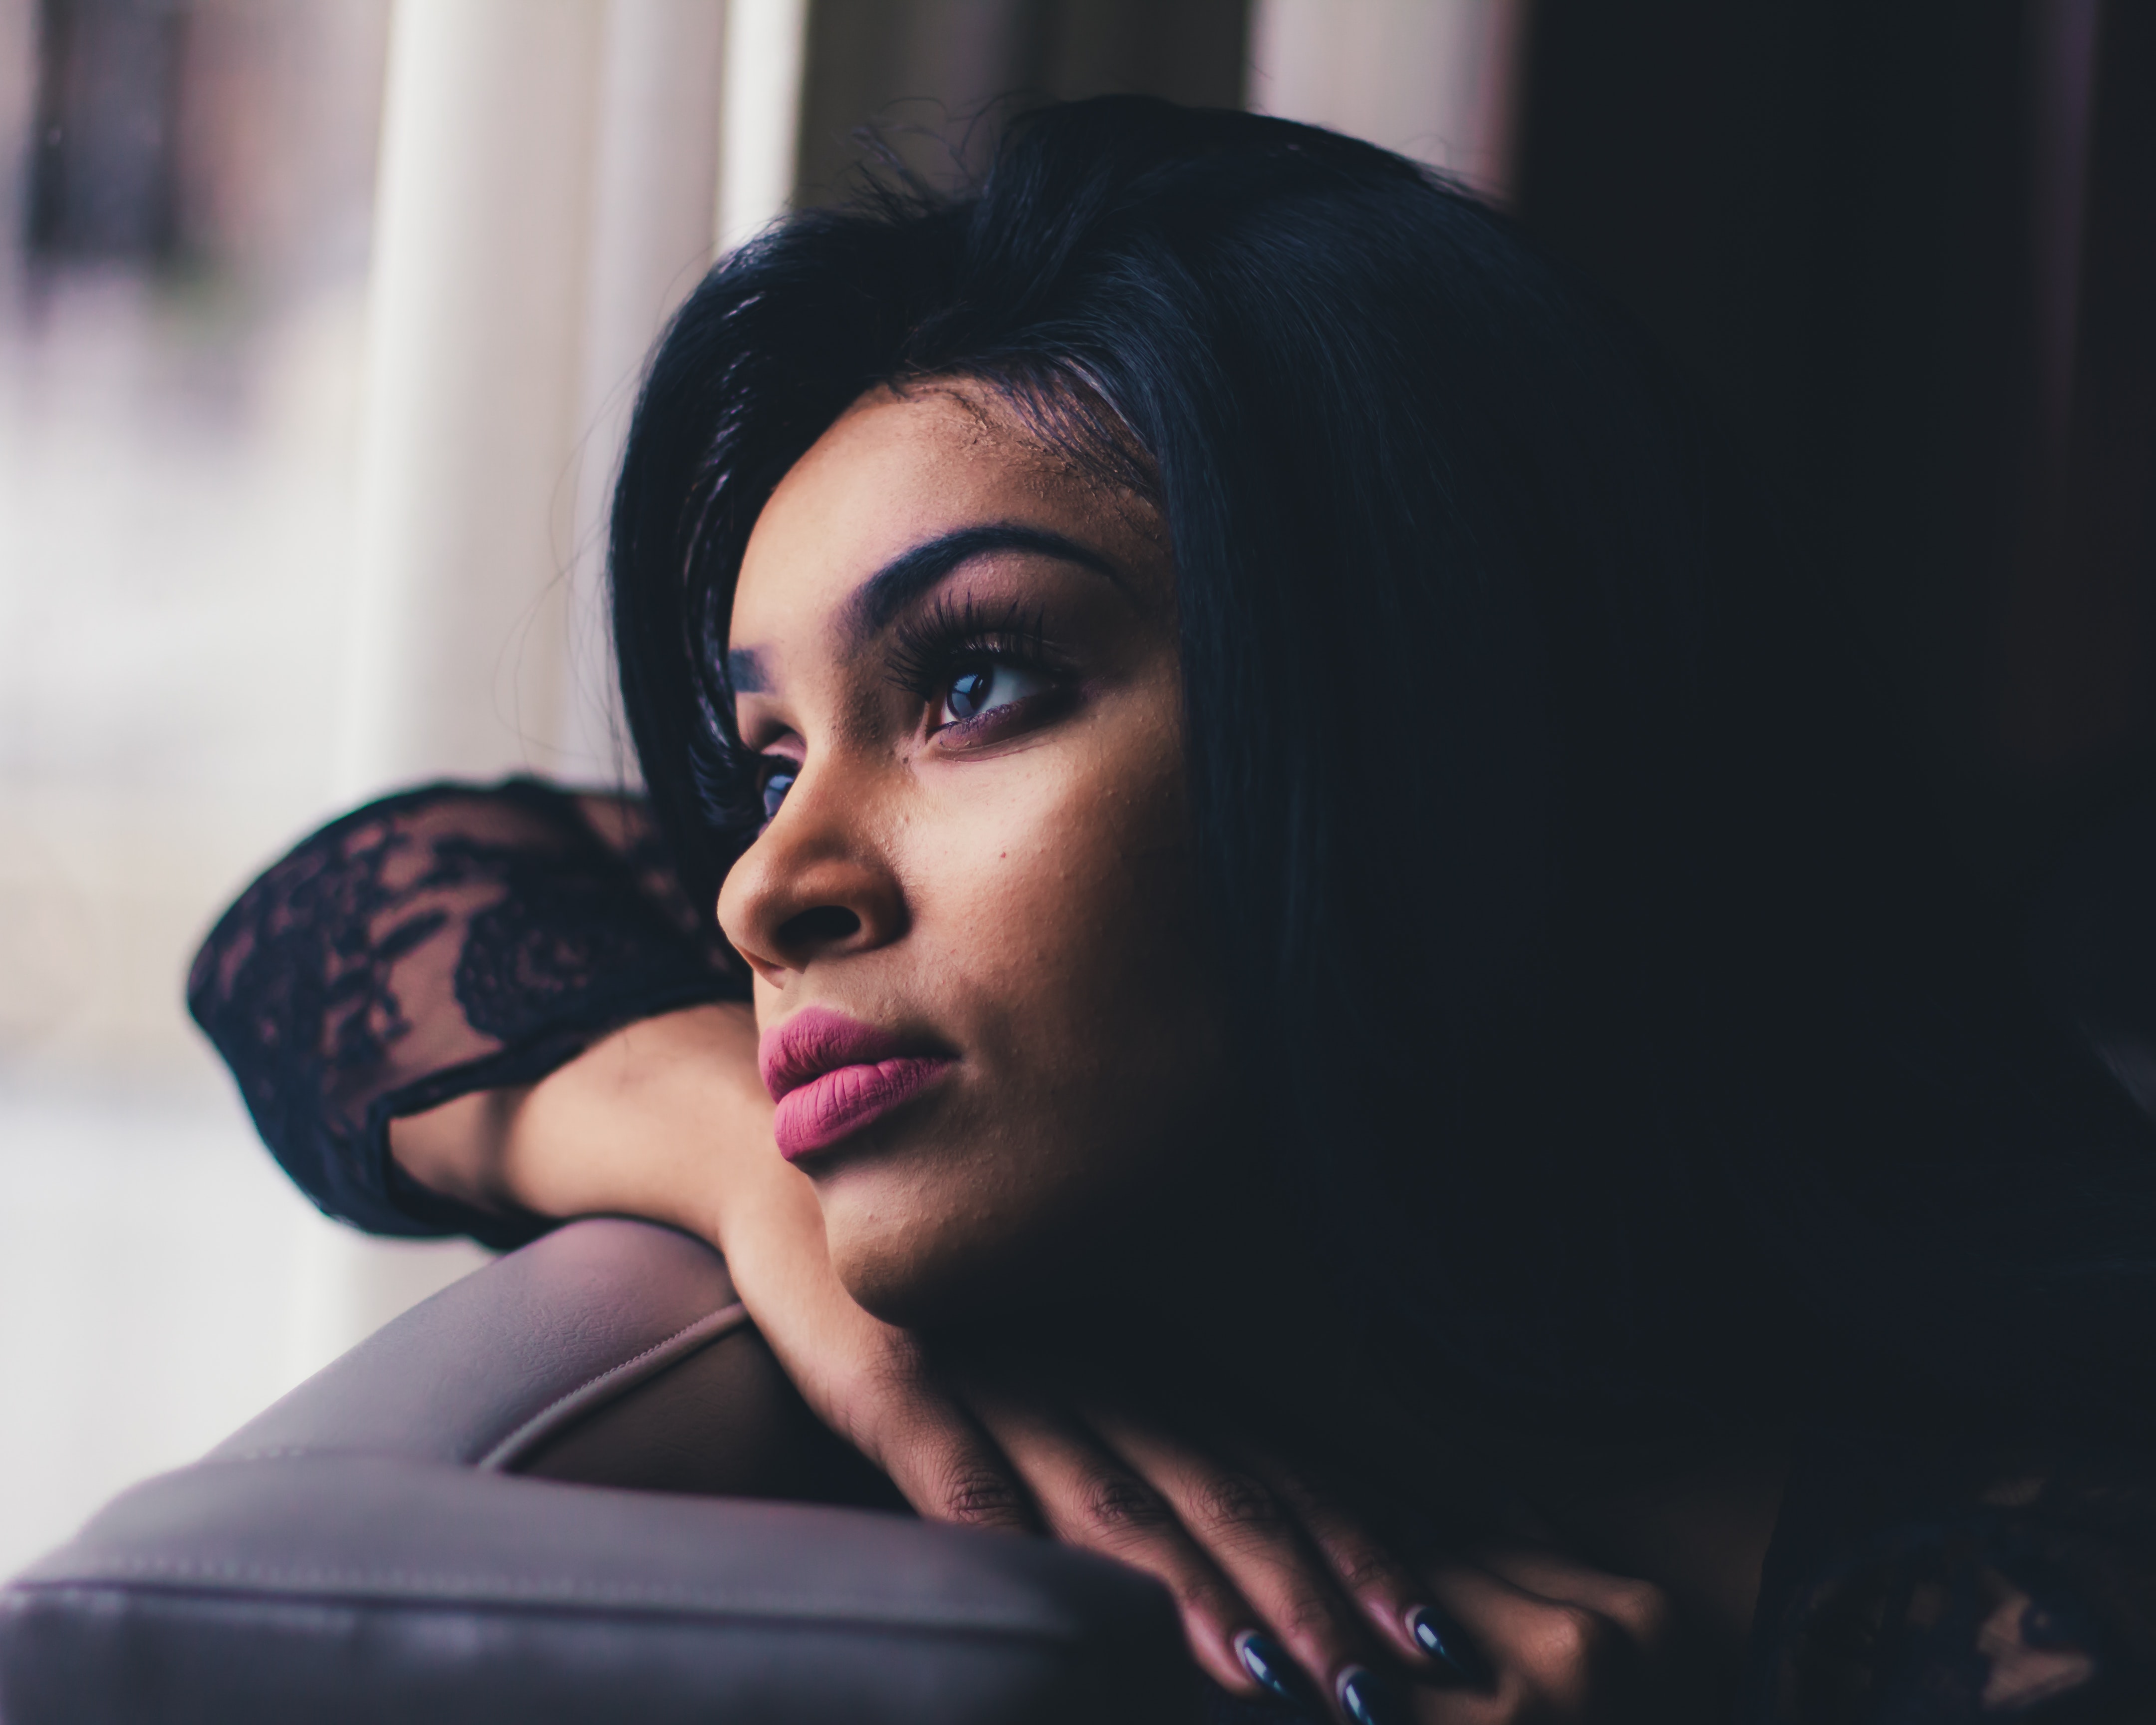
face, hair, black, lip, beauty, skin, eyebrow, head, black hair, eye, nose, hairstyle, shoulder, organ, fashion, mouth, human, cool, photography, model, hand, Material property, smile, photo shoot, long hair, portrait photography, eyelash, portrait, ear, style